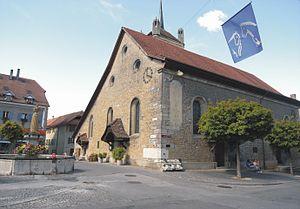
Avenches, l'eglise St. Marie-Madeleine (Canton Vaud/Waadt, Suisse)
Cette liste présente les biens culturels d'importance nationale dans le canton de Vaud. Cette liste correspond à l'édition 2009 de l'Inventaire Suisse des biens culturels d'importance nationale pour le canton de Vaud. Il est trié par commune et inclus : 186 bâtiments séparés, 46 collections, 32 sites archéologiques et deux cas particuliers.